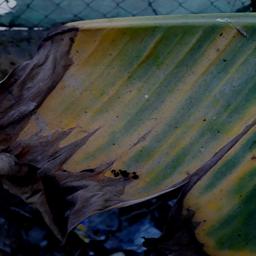
Label: POTASSIUM DEFICIENCY